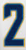
Number: 2